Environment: real
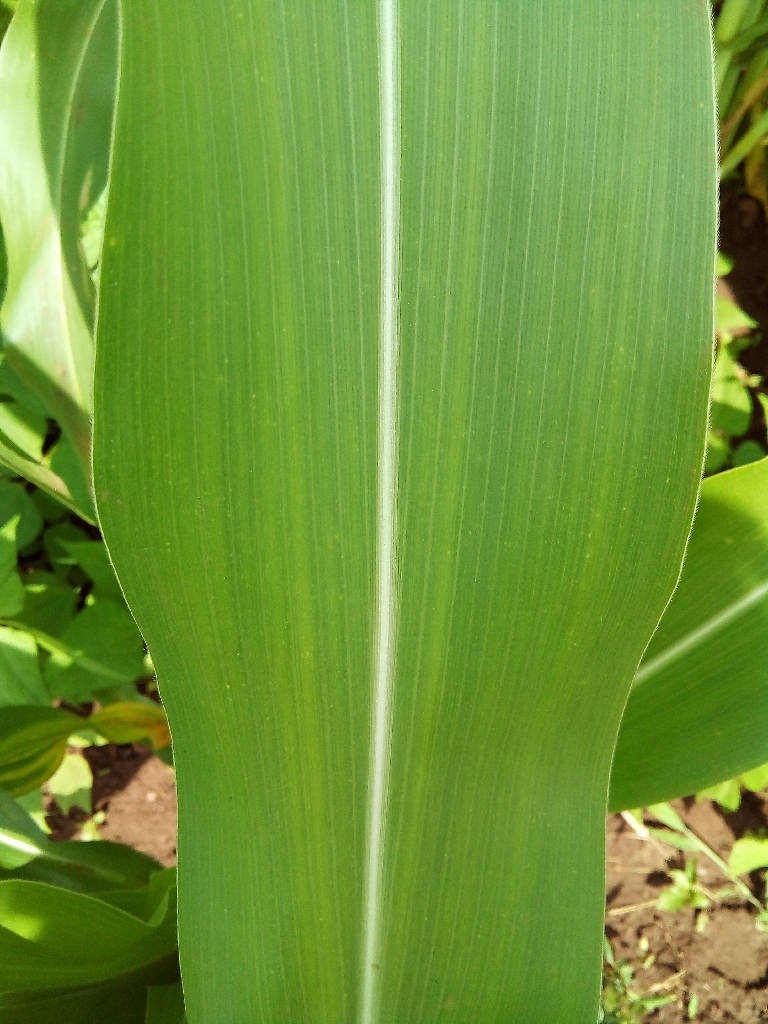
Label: healthy